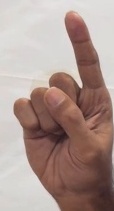
ASL sign: 1